Richard Feynman

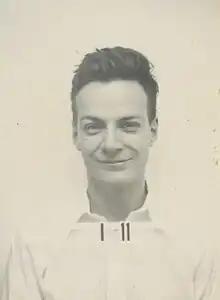
Feynman's Los Alamos ID badge

In 1941, with World War II occurring in Europe but the United States not yet at war, Feynman spent the summer working on ballistics problems at the Frankford Arsenal in Pennsylvania. After the attack on Pearl Harbor brought the United States into the war, Feynman was recruited by Robert R. Wilson, who was working on means to produce enriched uranium for use in an atomic bomb, as part of what would become the Manhattan Project. At the time, Feynman had not earned a graduate degree. Wilson's team at Princeton was working on a device called an isotron, intended to electromagnetically separate uranium-235 from uranium-238. This was done in a quite different manner from that used by the calutron that was under development by a team under Wilson's former mentor, Ernest O. Lawrence, at the Radiation Laboratory of the University of California. On paper, the isotron was many times more efficient than the calutron, but Feynman and Paul Olum struggled to determine whether it was practical. Ultimately, on Lawrence's recommendation, the isotron project was abandoned.